Soho

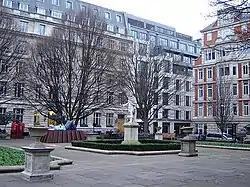
Golden Square

Soho's Wardour Street was the home of the Marquee Club, which opened in 1958. In the 1960s, numerous major rock bands played at the venue, including early performances from the Rolling Stones in July 1962 and The Who in late 1964, Jimi Hendrix, David Bowie, Led Zeppelin, Pink Floyd, Jethro Tull, AC/DC and Iron Maiden. Eric Clapton and Brian Jones both lived for a time in Soho, sharing a flat with future rock publicist, Tony Brainsby.